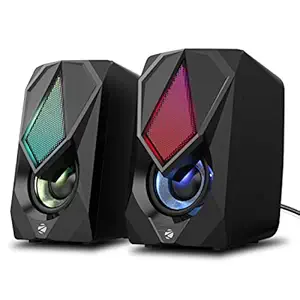
ZEBRONICS Zeb-Warrior II 10 watts 2.0 Multimedia Speaker with RGB Lights
Category: Computers&Accessories
Price: 649 (list price: 1300)
Rating: 4.1 (5,195 ratings)
About this product: Warrior II is an 2.0 USB Powered Speaker. Note : Connect the usb side to either laptop or through adapter to any power source and another 3.5 mm pin to music source|Connects with Laptop, Desktop PC - 3.5mm AUX Input. Frequency response:150Hz- 20kHz, Driver size 52mm x 2|It comes with RGB LED Lights|It has an Volume Control Pod Feature|The total out put is 10W (5W x 2) RMS|Color Name: Black